The Rowan

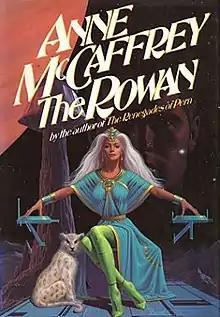
First edition

The Rowan (1990) is a science fiction novel by American writer Anne McCaffrey, the first book in "The Tower and the Hive" series (also known as "The Rowan" series). It is set in the universe of the "Pegasus" trilogy, against a backdrop of a technologically advanced society in which telepathy, psychokinesis and other psychic talents have become scientifically accepted and researched. Telekinetic and telepathic powers are used to communicate and teleport spaceships through space, thus avoiding the light barrier and allowing for the colonization of other planetary systems.